Constable of Chester

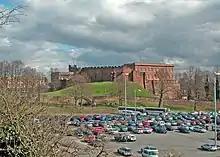
Chester Castle today, within the City of Chester, in Cheshire. Much of the structure is modern rebuilding, but the mediaeval castle mound survives

The Constable of Chester was a mediaeval hereditary office held by the Barons of Halton. The functions of the Constable are unclear, possibly they related to the custody of Chester Castle (built in 1070 by Hugh d'Avranches, 1st Earl of Chester), as was the main function of most mediaeval constables, but Sanders (1960) says the office-holder was constable for the entire County Palatine.